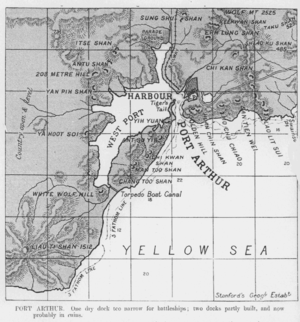
Port Arthur
Kort over Port Arthur i 1905
Port Arthur eller Ljujsjunkou var en fæstning i det japanske besiddelse Kwantung på sydspidsen af Manchuriet. Stedet havde før Kinas krig med Japan 1894—1895 ca. 4.000 indbyggere, men voksede senere betydeligt. Fæstningen og den knyttede by lå på en øde stenet halvø, men havde en fortrinlig havn. Allerede kineserne havde indrettet den til krigshavn og befæstet den. I 1894 erobredes byen af japanerne, men forpagtedes efter fredsslutningen af russerne, der indrettede den til krigs- og handelshavn og og lod manchuriske jernbane sikre forbindelse til det sibiriske jernbanenet. Under den russisk-japanske krig blev Port Arthur 1905 erobret af japanerne, og ved fredsslutningen blev Kwantung-territoriet til dem. Handelshavnen flyttedes til Tairen, lidt længere mod nord.